Eucladoceros

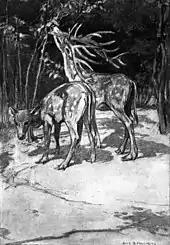
Life restoration

Species of "Eucladoceros" were large-sized deer. European species like "E. dicranios" and "E. ctenoides" are suggested to have reached a body mass of , while East Asian "E. boulei" is suggested to have reached body masses of . Body size of European species increased over time. "E. giulii" has been estimated to have had a shoulder height of while "E. senezensis" has an estimated shoulder height of . Species of "Eucladoceros" are noted for their branching antlers, with a large number of tines projecting from the front part of the main antler beam. In many species like "Eucladoceros ctenoides" the antlers have a comb-like branching pattern, while those of the type species "Eucladoceros dicranios" has a more complex dichotomous branching pattern. The antlers of "E. dicranios" are proportionally large relative to body size, and are among the largest antlers known among deer. The teeth of "Eucladoceros" species are similar in some aspects to those of the genus "Cervus", but lack certain derived characters typical of the teeth of that genus.